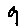
Label: 9